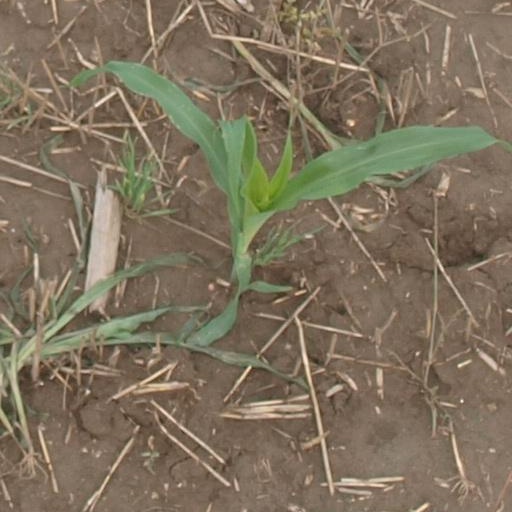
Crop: maize; corn